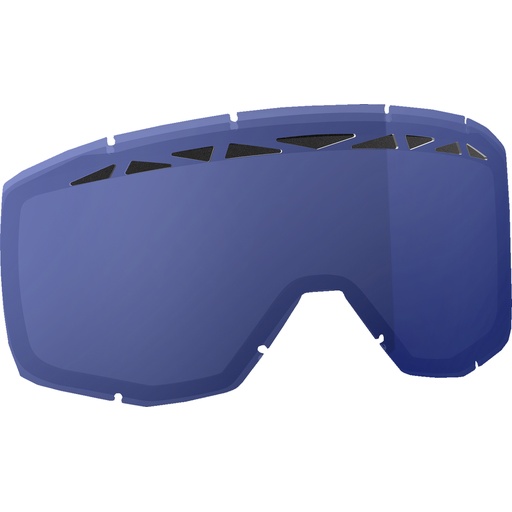
2602-1120 . 264584-270 . Primal/Split Snow Goggle ACS Dual Lens
Brand: Scott
Primal/Split Snow Lens - Dual - ACS - Sky Blue Features Replacement Air Control System (ACS) dual snowmobile lens for SCOTT Primal, Hustle, Tyrant, and Split goggles Specs Product Name Lens Type Goggles Fits Model Tyrant / Split OTG / Primal / Hustle Base Color Blue Lens Color/Finish Blue / Sky Blue Lens Dual Size Group Adult Units Each Riding Style Snow Package info Weight 0.07 lbs Height 1.06 Length 7.01 Width 4.25
Category: Sporting Goods > Outdoor Recreation > Winter Sports & Activities > Skiing & Snowboarding > Ski & Snowboard Goggle Accessories > Ski & Snowboard Goggle Lenses